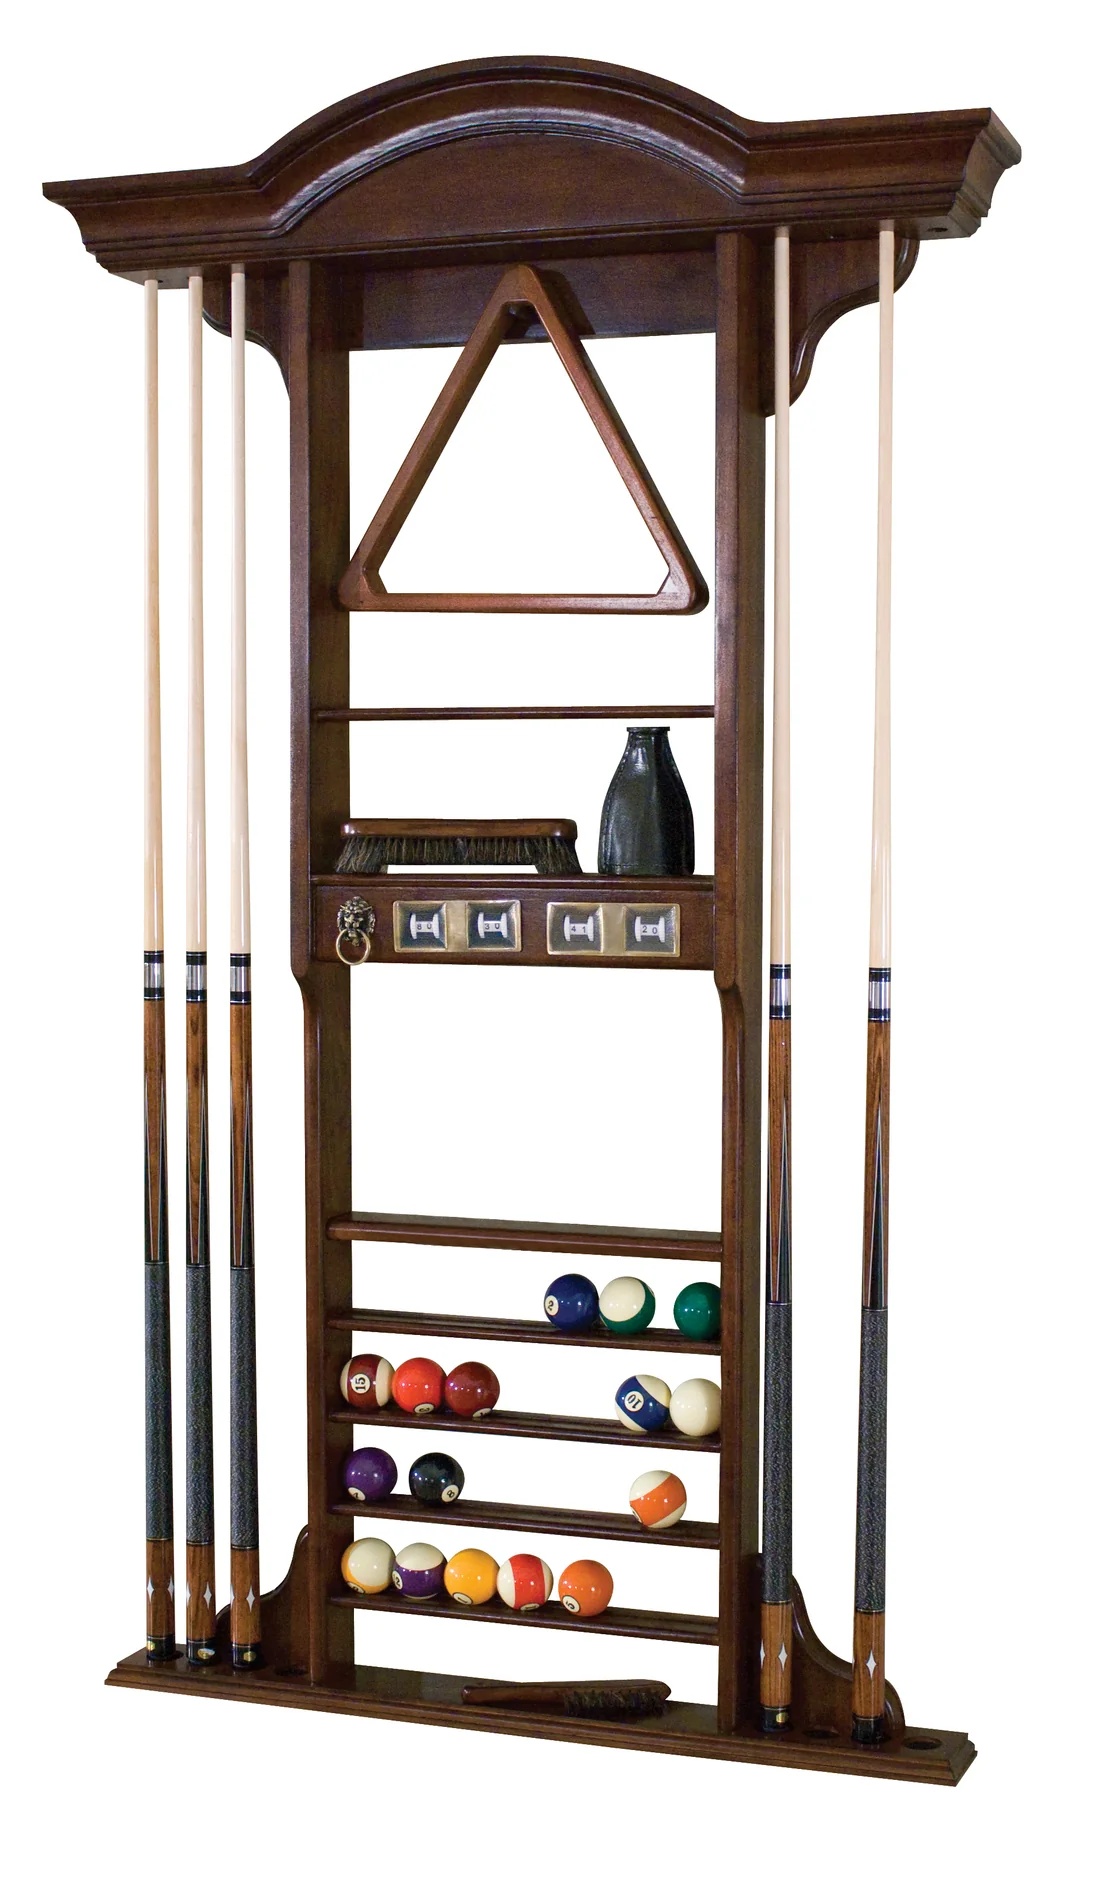
Legacy Classic Wall Cue Rack
Our Classic Wall Rack offers traditional styling for any decor and holds 8 cues, 2 ball racks, chalk, table brushes and any other "necessities" you may need. With solid Legacy craftsmanship and easy wall mounting, our Classic wall rack is a great way to dress up that empty wall in the game room.
Brand: Legacy
Category: Sporting Goods > Indoor Games > Billiards > Billiard Cue Accessories > Billiard Cue Racks